Rova of Antananarivo

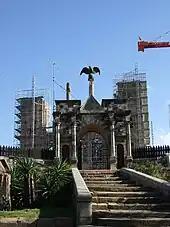
Reconstruction of Manjakamiadana visible behind northern gateway, 2007

The building was designed with a private pew for the royal family, elevated on a platform approximately high and accessed by a short staircase. A private entrance available to the royal family was accessible by a decorative exterior bridge linking the chapel to the raised embankment upon which Manampisoa stood.